Charles Jervas

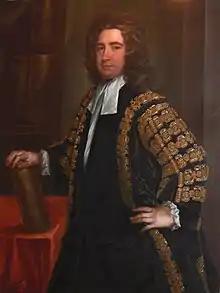
Rt. Hon. Thomas Carter, M.P., Secretary of State and Master of the Rolls, c.1727, by Jervas

His translation of Miguel de Cervantes' novel "Don Quixote", published posthumously in 1742 as being made by Charles "Jarvis" – because of a printer's error – has since come to be known as "the Jarvis translation". Jervas was first to provide an introduction to the novel including a critical analysis of previous translations of "Don Quixote". It has been highly praised as the most accurate translation of the novel up to that time, but also strongly criticised for being stiff and humourless, although it went through many printings during the 19th century.